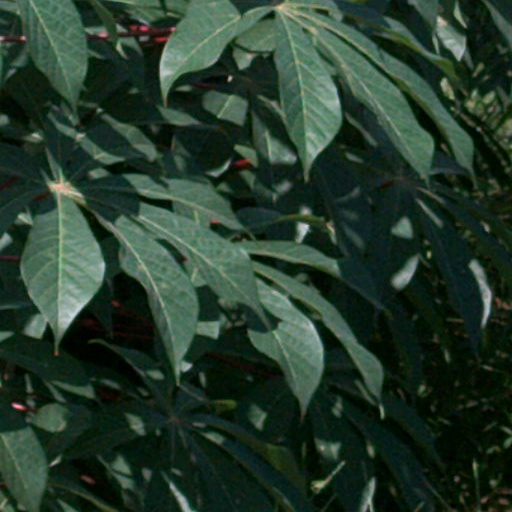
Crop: cassava